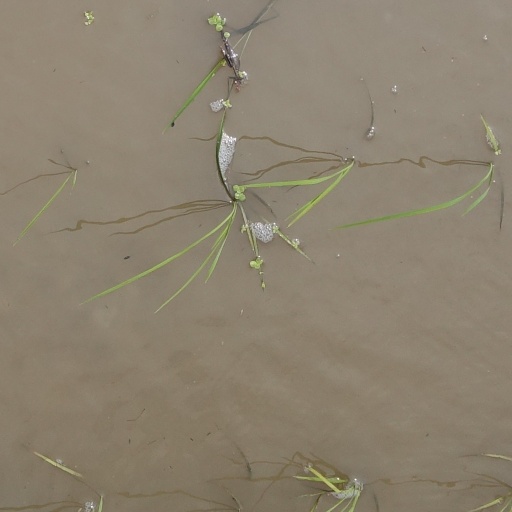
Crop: rice